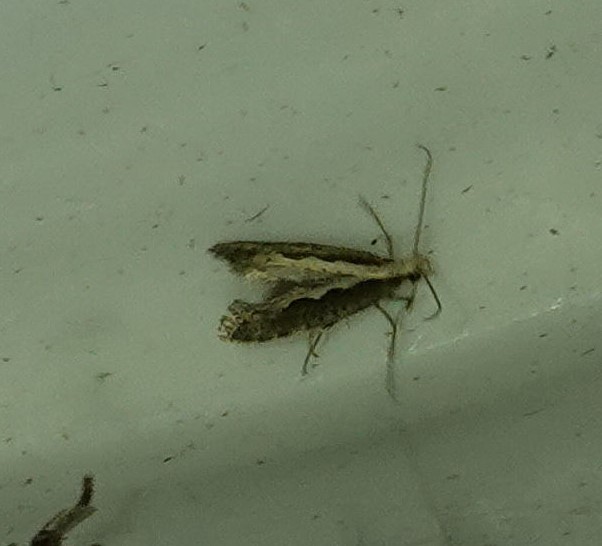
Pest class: diamondback_moth